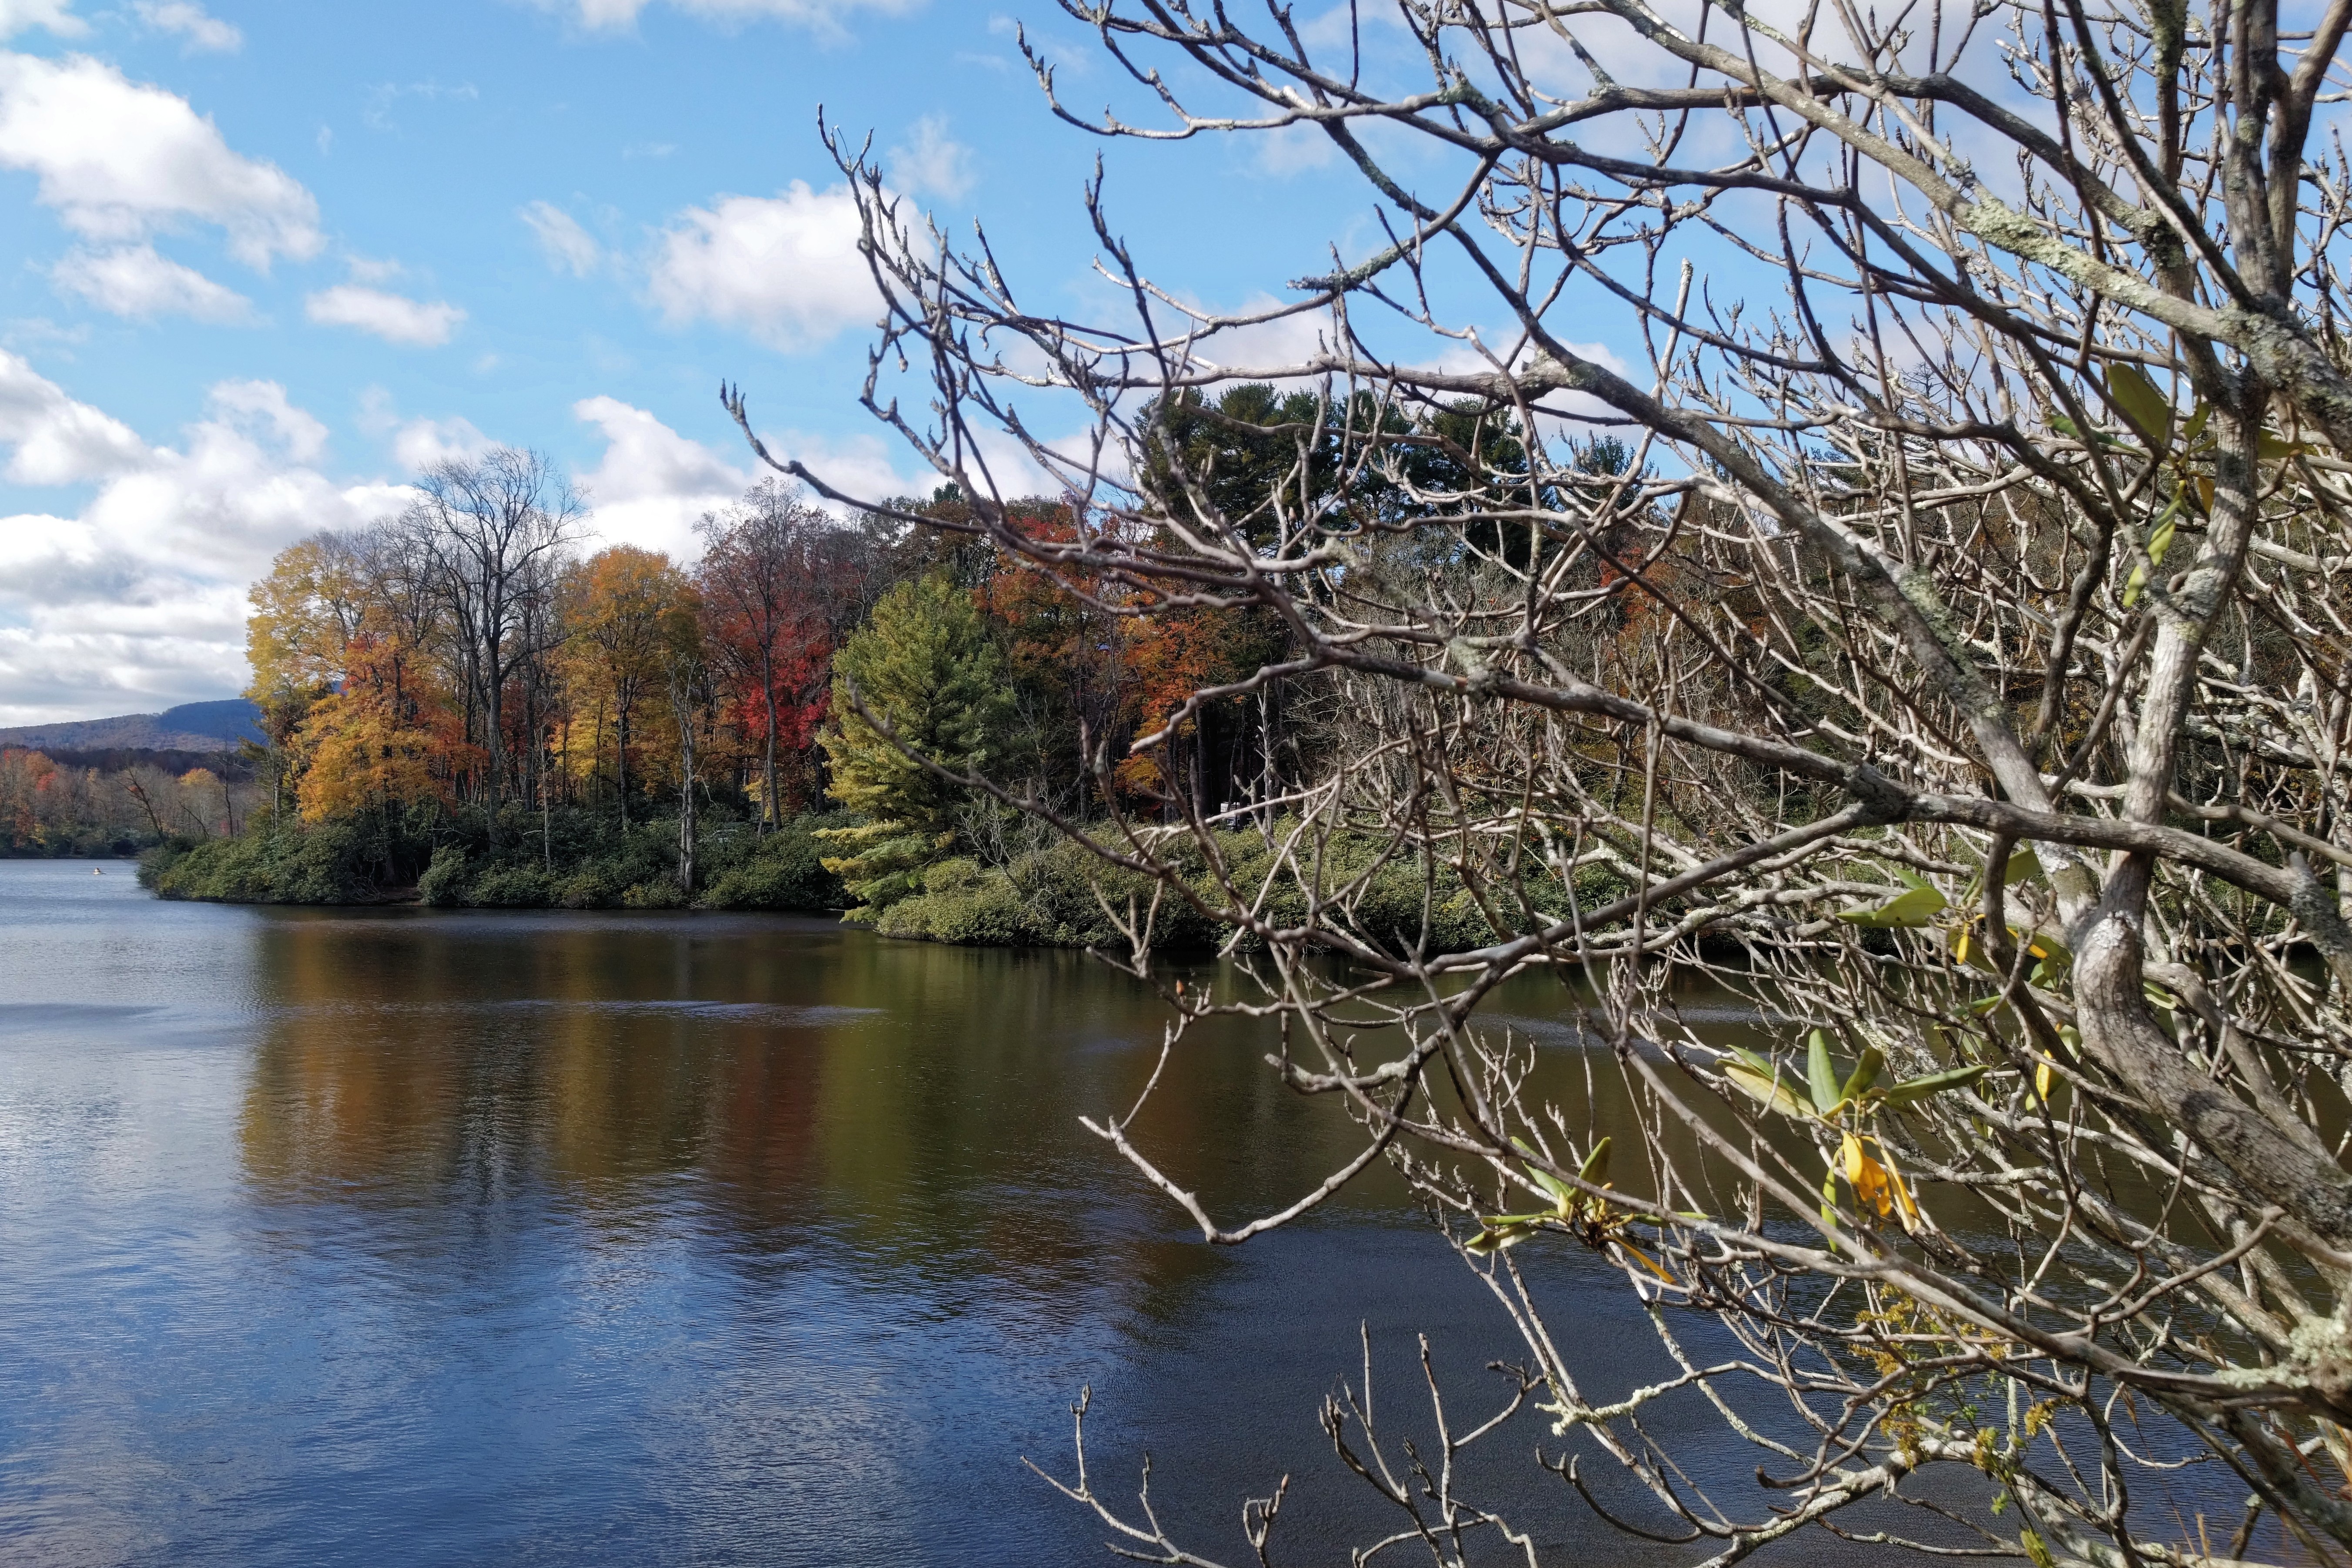
tree, branch, winter, flower, lake, river, pond, reflection, autumn, season, woody plant